Henriette Pressburg

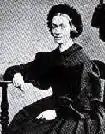
Sophie Pressburg

In 1820 Henriette's younger sister Sophie Pressburg (1797–1854) married the tobacco merchant Lion Philips (1794–1866) in the Nijmegen synagogue, before moving to the Dutch town of Zaltbommel. After the death of their mother in June 1833, Henriette agreed that Lion Philips would act as trustee for their parents' legacy for the benefit of the whole family. Lion was also executor of Henriette's will.